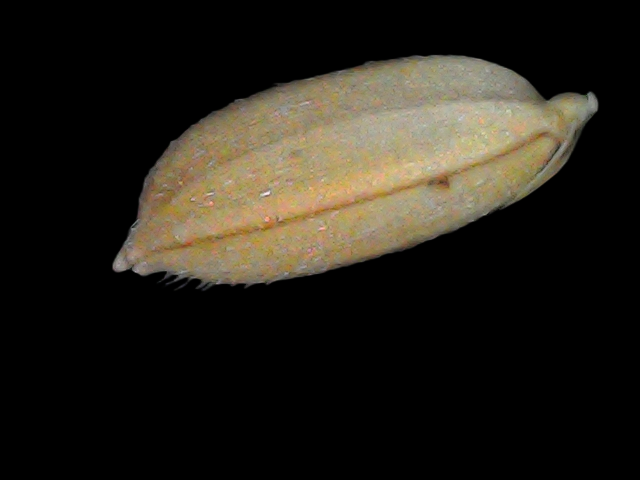
Rice variety: Br22